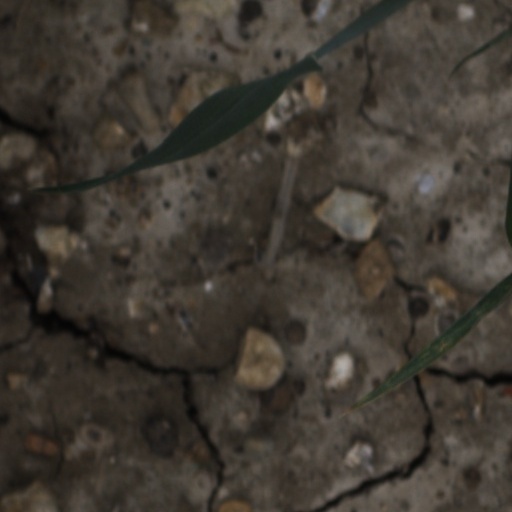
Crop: wheat